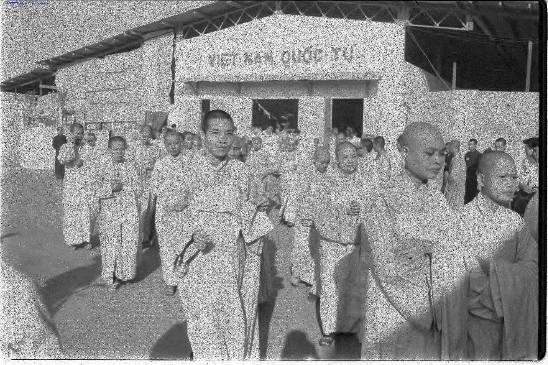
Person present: Yes